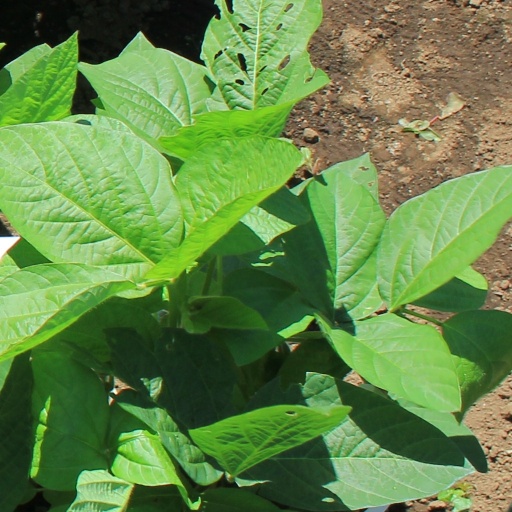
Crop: soybean